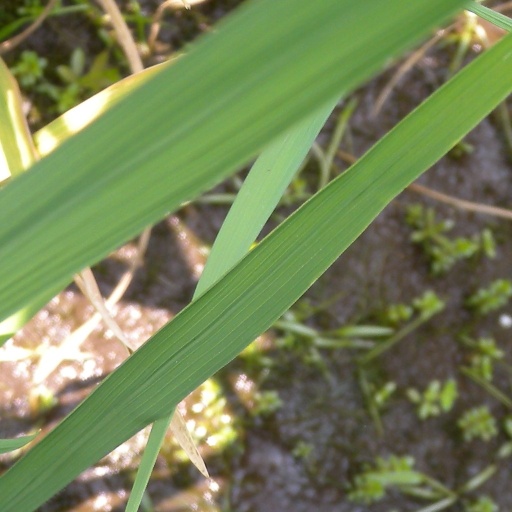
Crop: rice